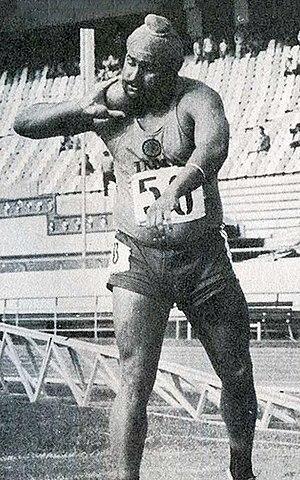
Bahadur Singh Chouhan est un athlète indien, spécialiste du lancer du poids.